Acton Memorial Library

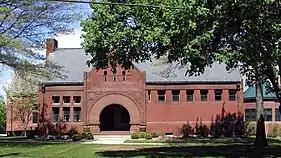

Acton Memorial Library is a public library at 486 Main Street in Acton, Massachusetts. In 1889 William Allan Wilde (1827–1902), a Sunday school publisher and state legislator who was a native of Acton, donated funds to construct the library to memorialize Acton's citizens who served in the American Civil War. The historic Romanesque Revival library building was constructed in 1890 by the architects Hartwell and Richardson of Boston and contractor, Charles H. Dodge. Large additions were constructed in 1967 and 1996. The library is part of the Minuteman Library Network. It is contributing property in the Acton Centre Historic District.